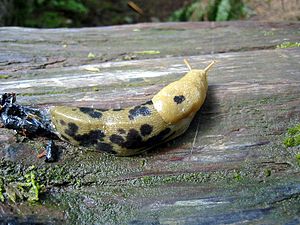
Mount Revelstoke National Park
Mount Revelstoke National Park er en 260 km² stor nationalpark i Britisk Columbia i Canada, som blev oprettet i 1914. Parken ligger i Selkirk Mountains og hvert år besøger omkring 600.000 mennesker Mount Revelstoke og den nærliggende Glacier National Park.